Denisse Guerrero

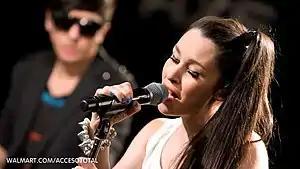
Guerrero singing in 2010

When she was eight years old, Guerrero won a Los Mochis singing competition. She has named this event as the spark that inspired her to pursue singing as a career.